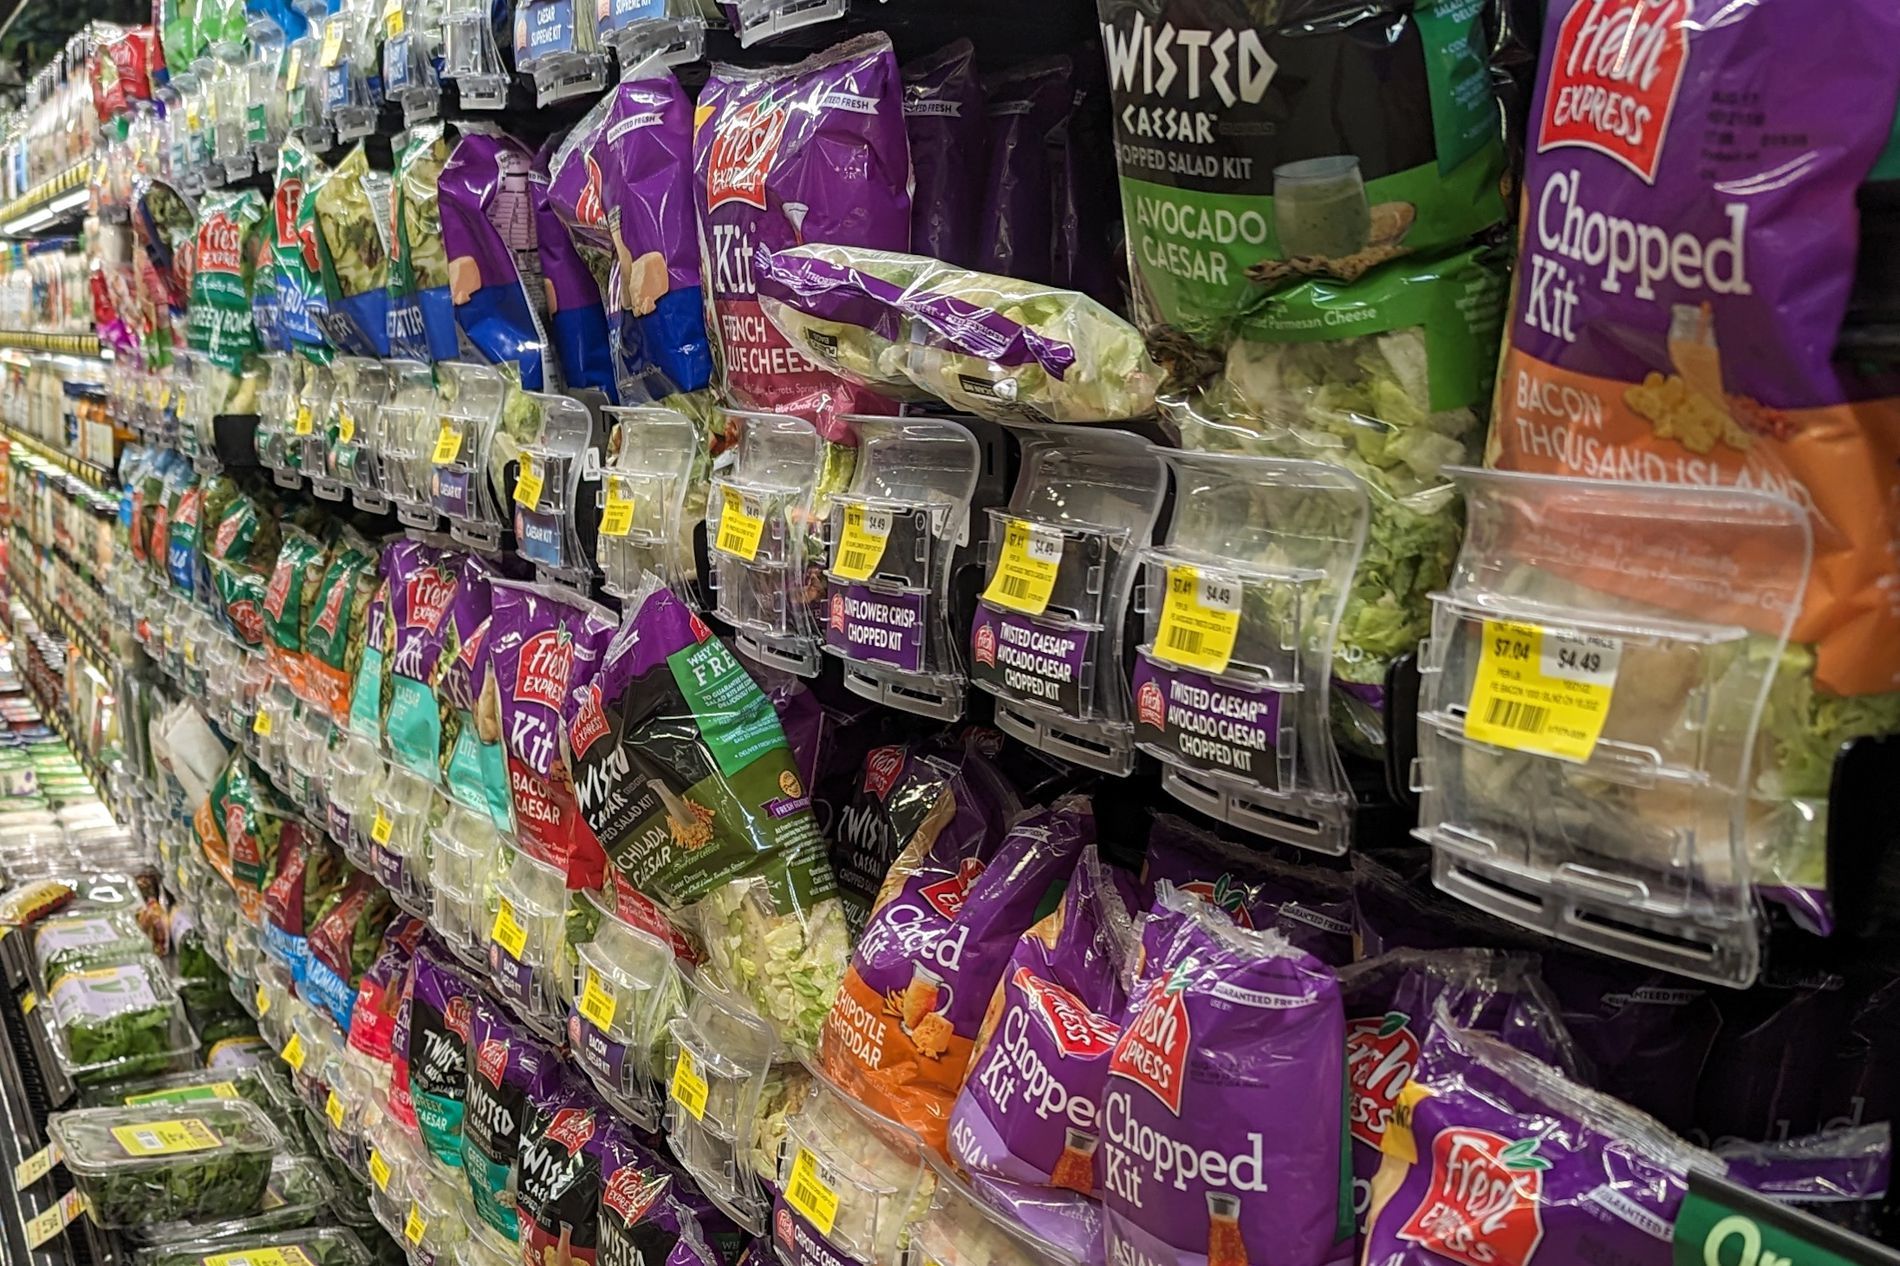
fresh salads
A shelf filled with a variety of colorful ready-made salads inside a store or supermarket.
From a lowish angle front view, there is a neat shelf of prepared salads with bold colors presented before one, with fresh vegetables and clear packaging which displays the ingredients. They are brightly lit inside to attract you, creating an attractive marketing ambiance with a healthy and calming atmosphere. They are brightly colored and fresh, thanks to the combination of vegetables and the bold colors of the packaging. The photography is designed to highlight the attractiveness of the product and encourage one to buy.
Labels: Food, Sweets, Shop, Indoors, Market, Tape, Grocery Store, Candy, Supermarket, First Aid
Camera: Google Pixel 6
Lens: Pixel 6 back camera 6.81mm f/1.85
Aperture: F1.9
Exposure: 1/60 sec
ISO: 39
Focal length: 6.8 mm